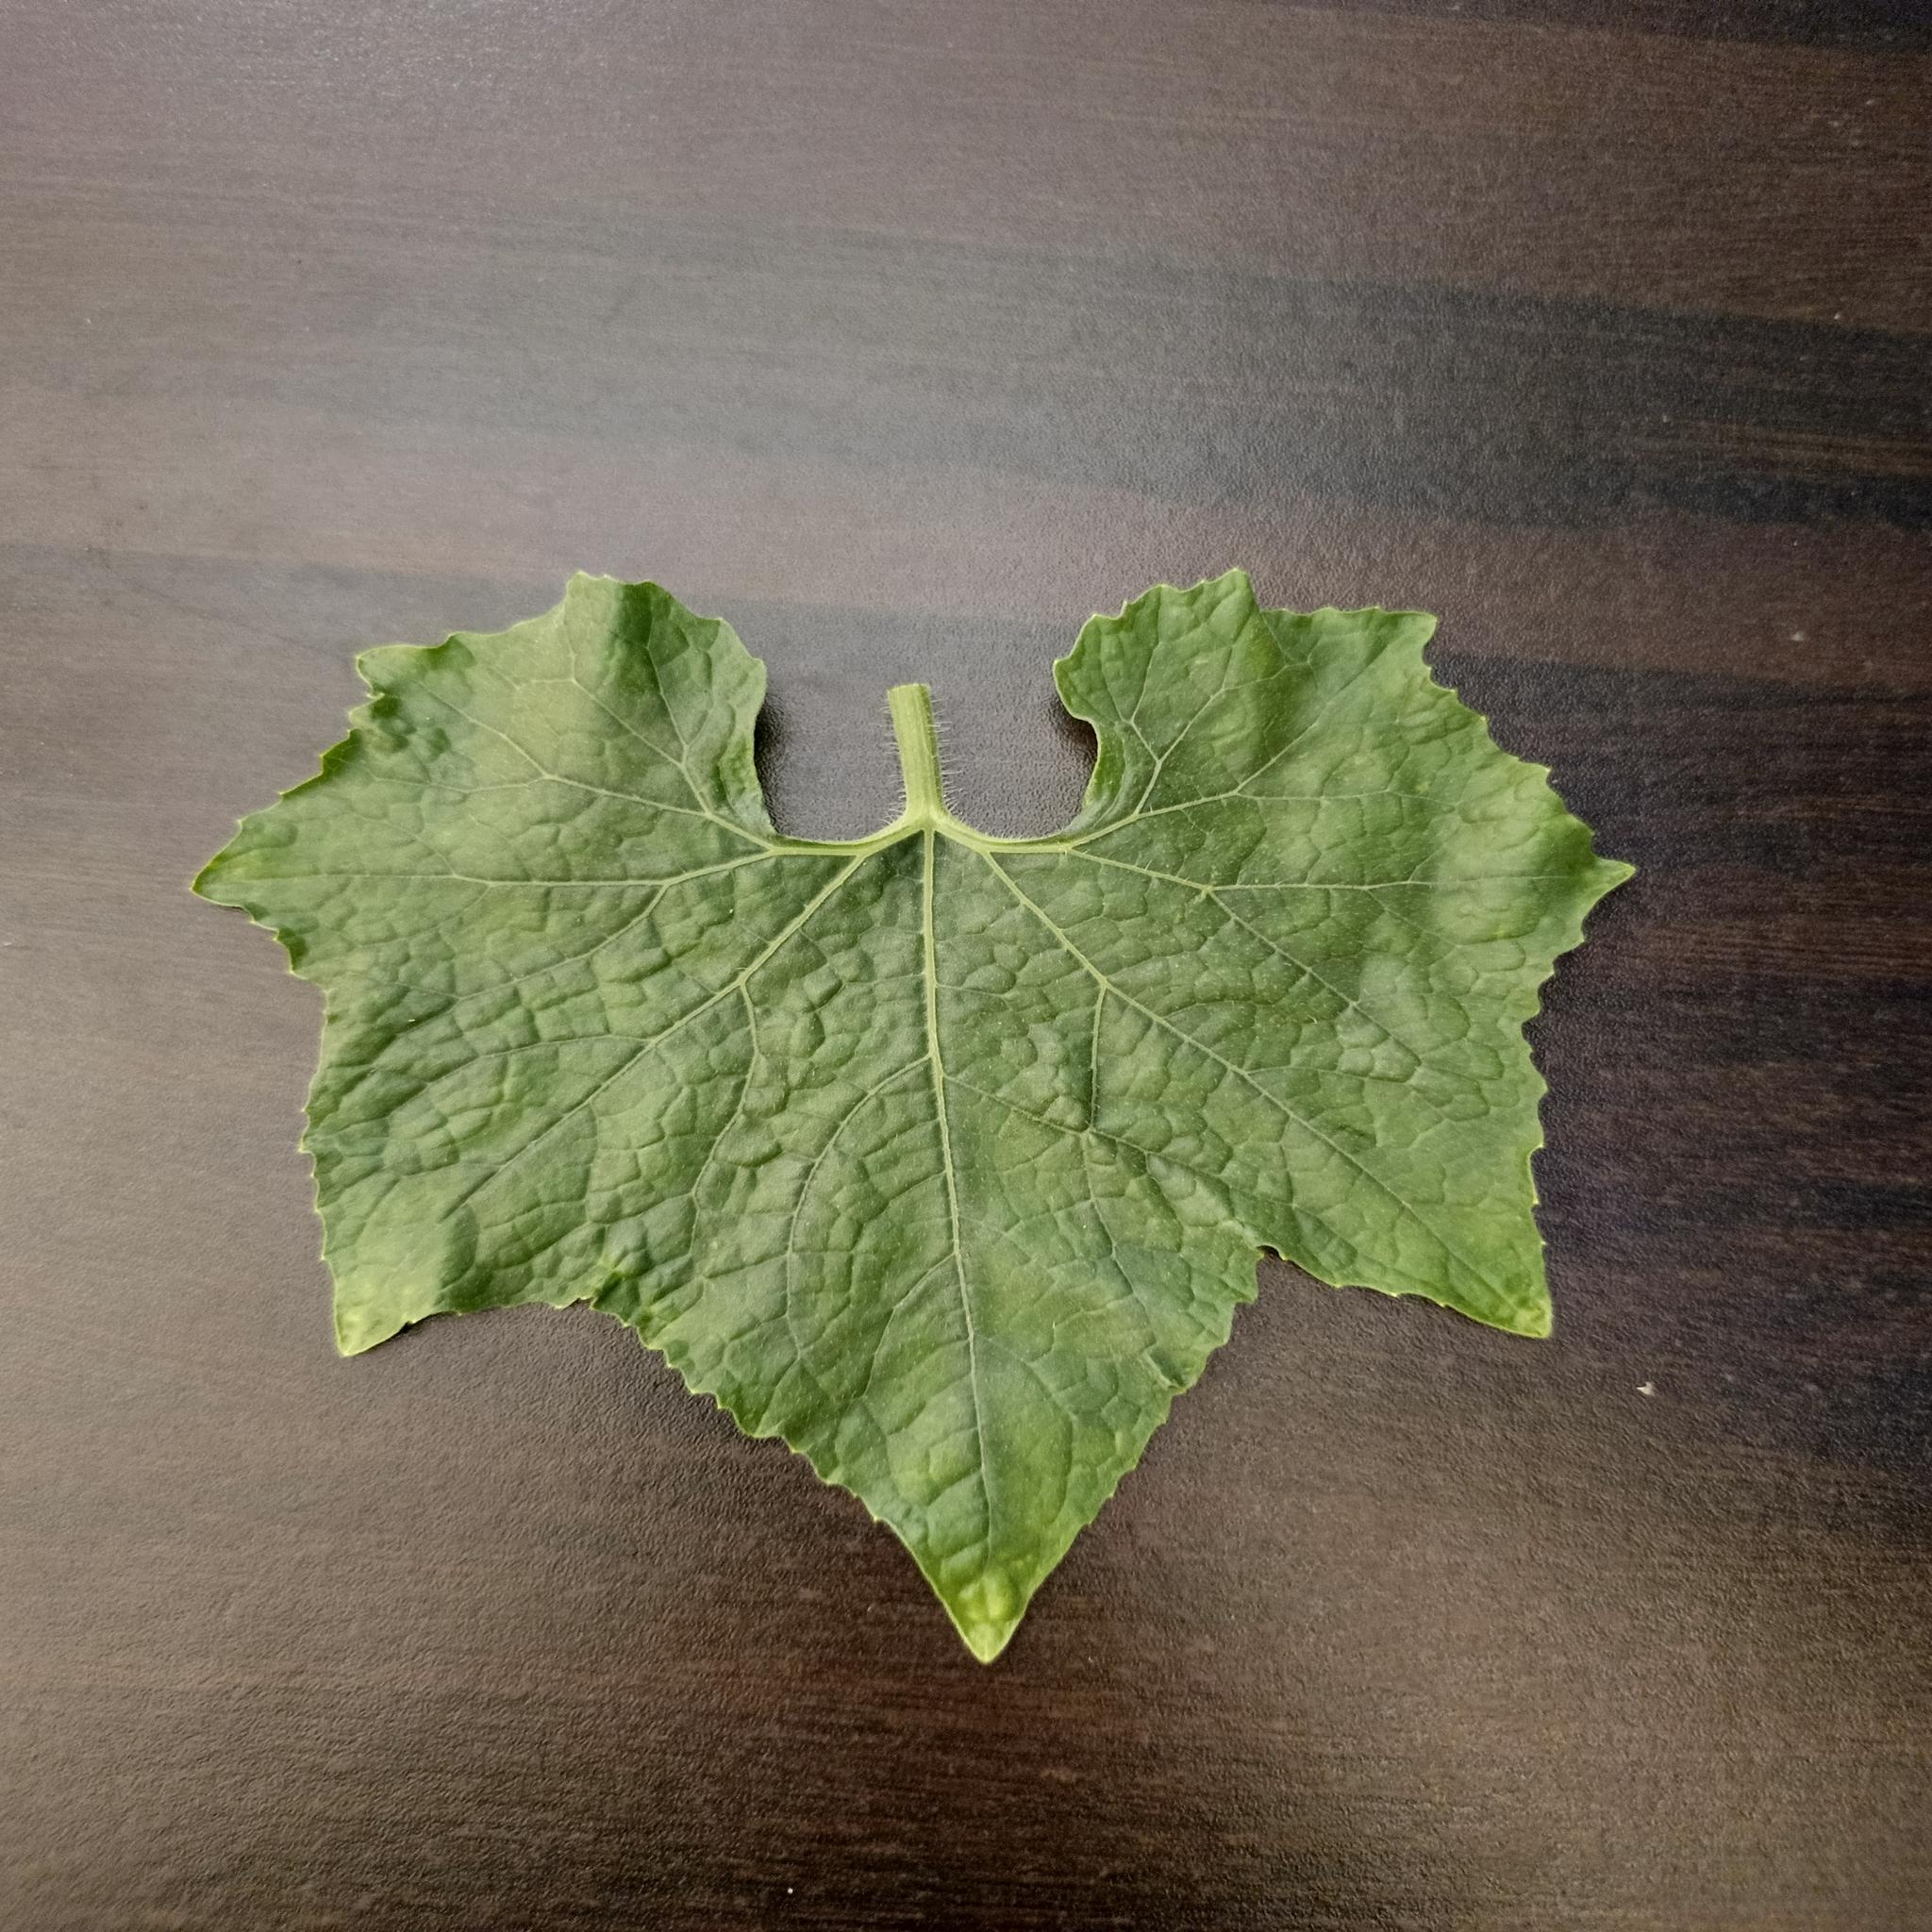
Label: Healthy